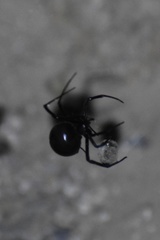
Species: Lactrodectus_hesperus